Farmland (film)

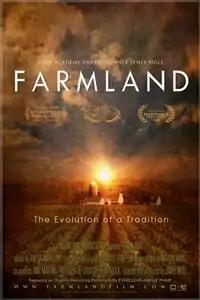
Poster for Farmland

Farmland is a documentary film about agriculture in the United States that was funded by the U.S. Farmers and Ranchers Alliance. Six farmers and Ranchers across the United States describe their experiences of and views on modern agriculture. Critics view the farmers and ranchers as sincere and what they do as interesting, but they are critical of what is left out of the documentary and that it was funded by the U.S. Farmers and Ranchers Alliance.